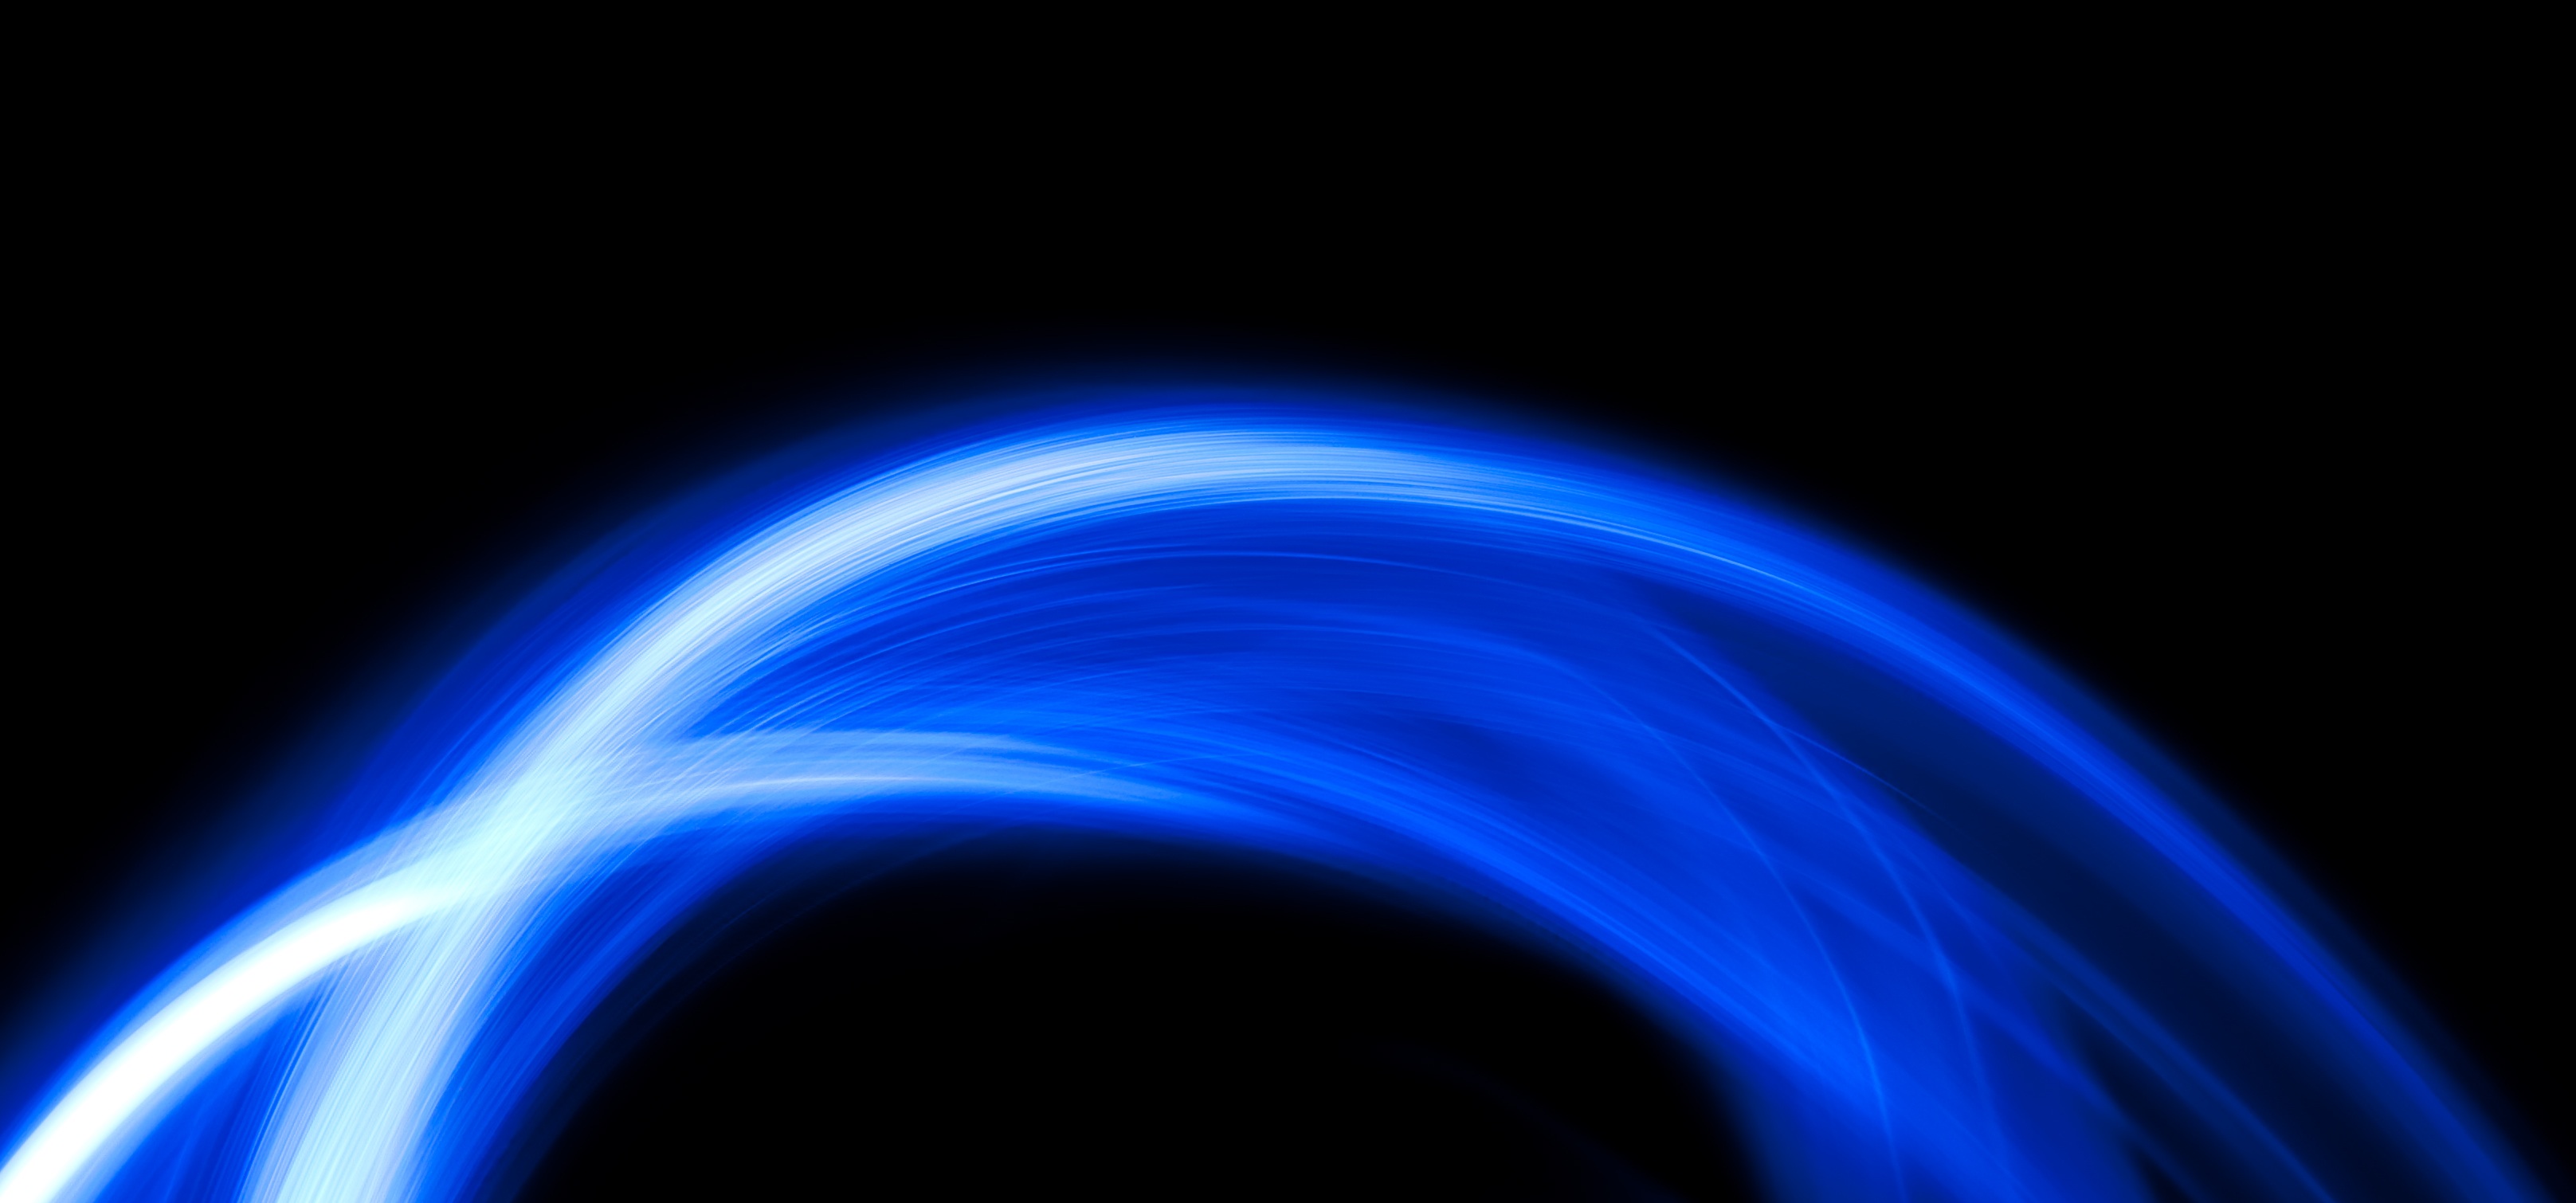
light, night, sunlight, wave, atmosphere, dark, line, flame, blue, colorful, long exposure, circle, outer space, lens flare, shape, blue light, computer wallpaper